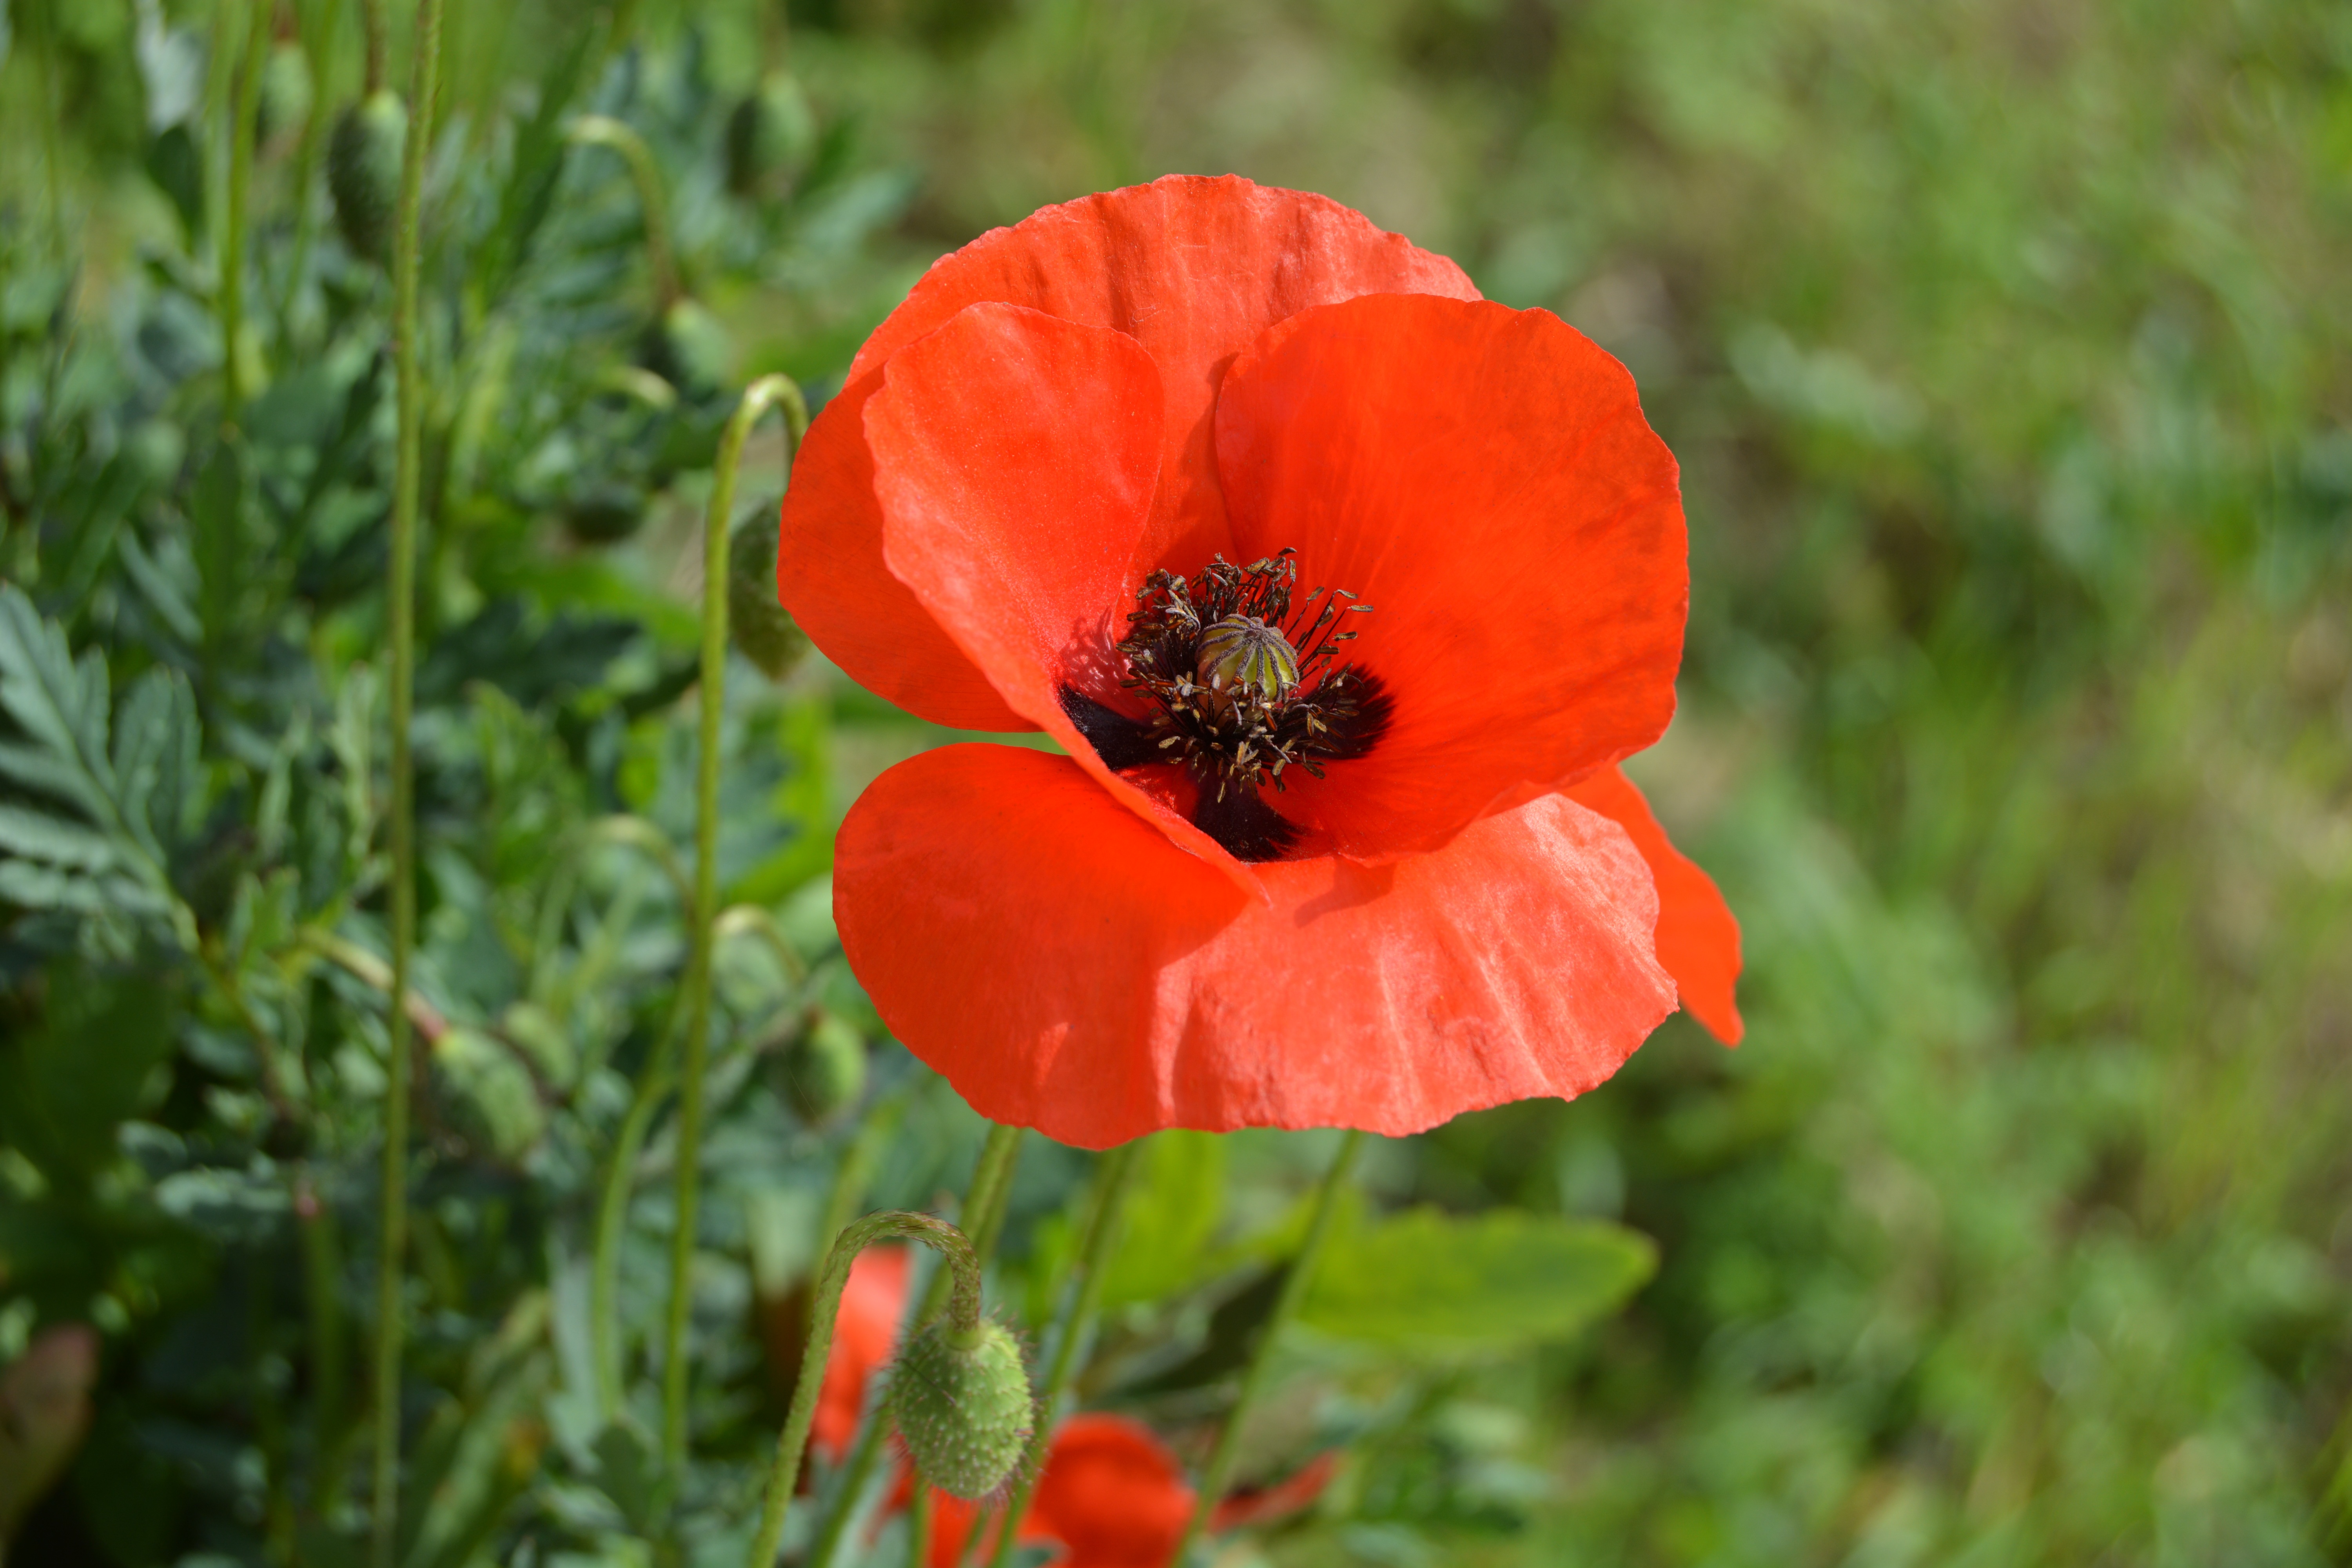
nature, plant, field, meadow, flower, petal, bloom, wild, green, red, botany, flora, wildflower, flowers, poppy, coquelicot, campaign, macro photography, meadows, flowering plant, spontaneous, annual plant, land plant, poppy family